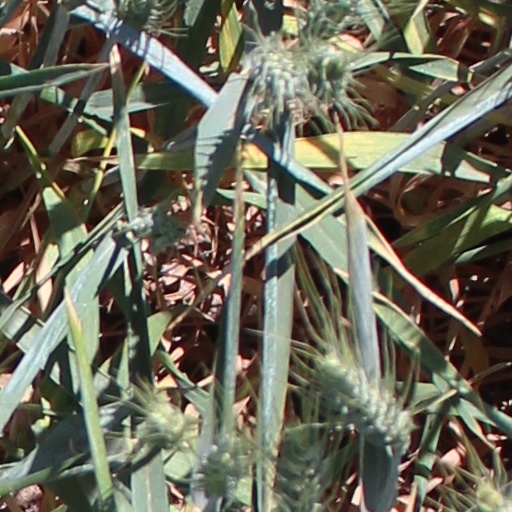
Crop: wheat